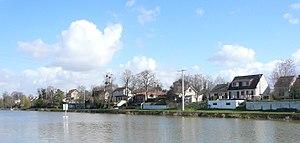
Il existe de nombreuses îles en Île-de-France, sur la Seine, la Marne et l'Oise.
L'île de la dérivation est une île de la Seine, longue de 1,26 kilomètre et large de 100 mètres, située dans les Yvelines entre Carrières-sous-Poissy et Poissy. Elle est rattachée administrativement à la commune de Carrières-sous-Poissy. Cette île est reliée à la rive droite par une passerelle enjambant l'écluse de la dérivation.